Luumäki

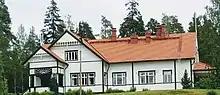
Kotkaniemi, a former home of President P. E. Svinhufvud and current museum, in Luumäki

The name "Luumäki" means literally "Bone Hill". In the Finnish version of the comic strip Bone, the place-name "Boneville" is translated as "Luumäki".